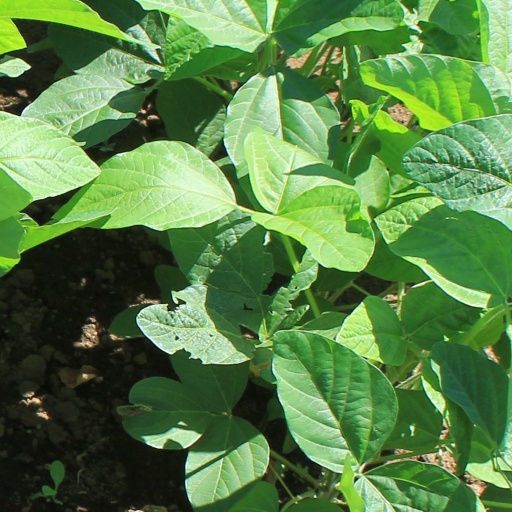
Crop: soybean